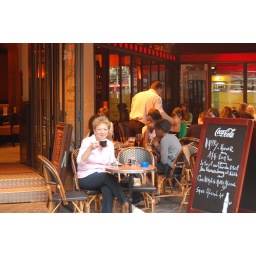
Having cafe allonge - espresso with a glass of water - at a cafe in the neighborhood